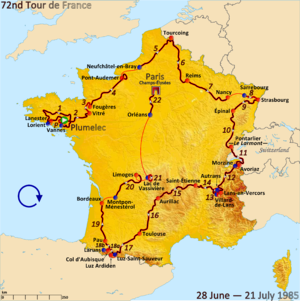
Le Tour de France 1985 est la 72ᵉ édition de cette course cycliste par étapes. Il a lieu du 28 juin au 21 juillet 1985 sur 22 étapes pour 4 109 km. Le départ du Tour a lieu à Plumelec ; l'arrivée se juge aux Champs-Élysées à Paris. Bernard Hinault remporte son cinquième et dernier Tour de France. Greg LeMond, deuxième du classement général et vainqueur du classement combiné, est le premier Américain à remporter une étape du Tour de France.